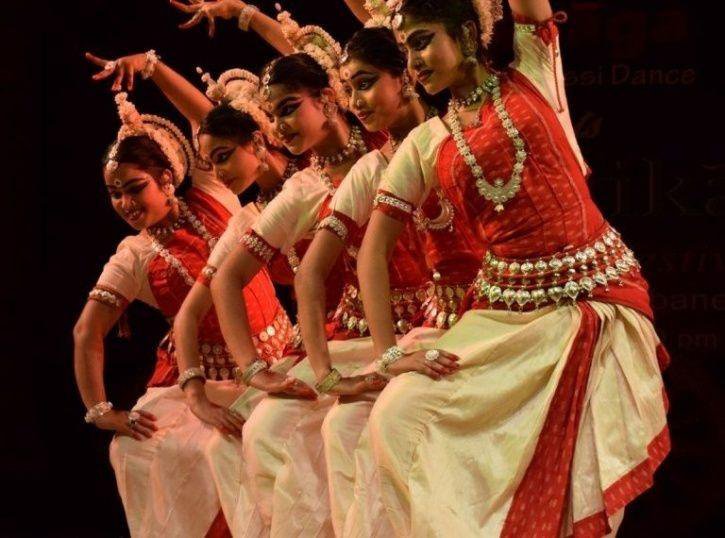
Dance form: odissi